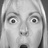
Emotion: surprise